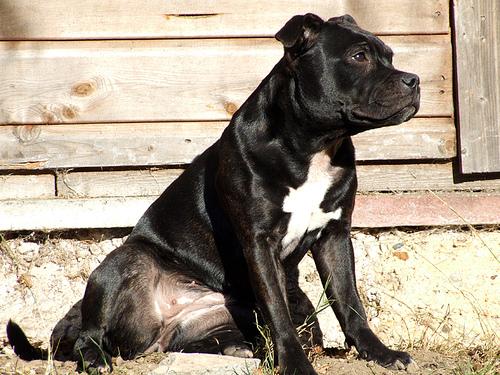
Breed: staffordshire bull terrier